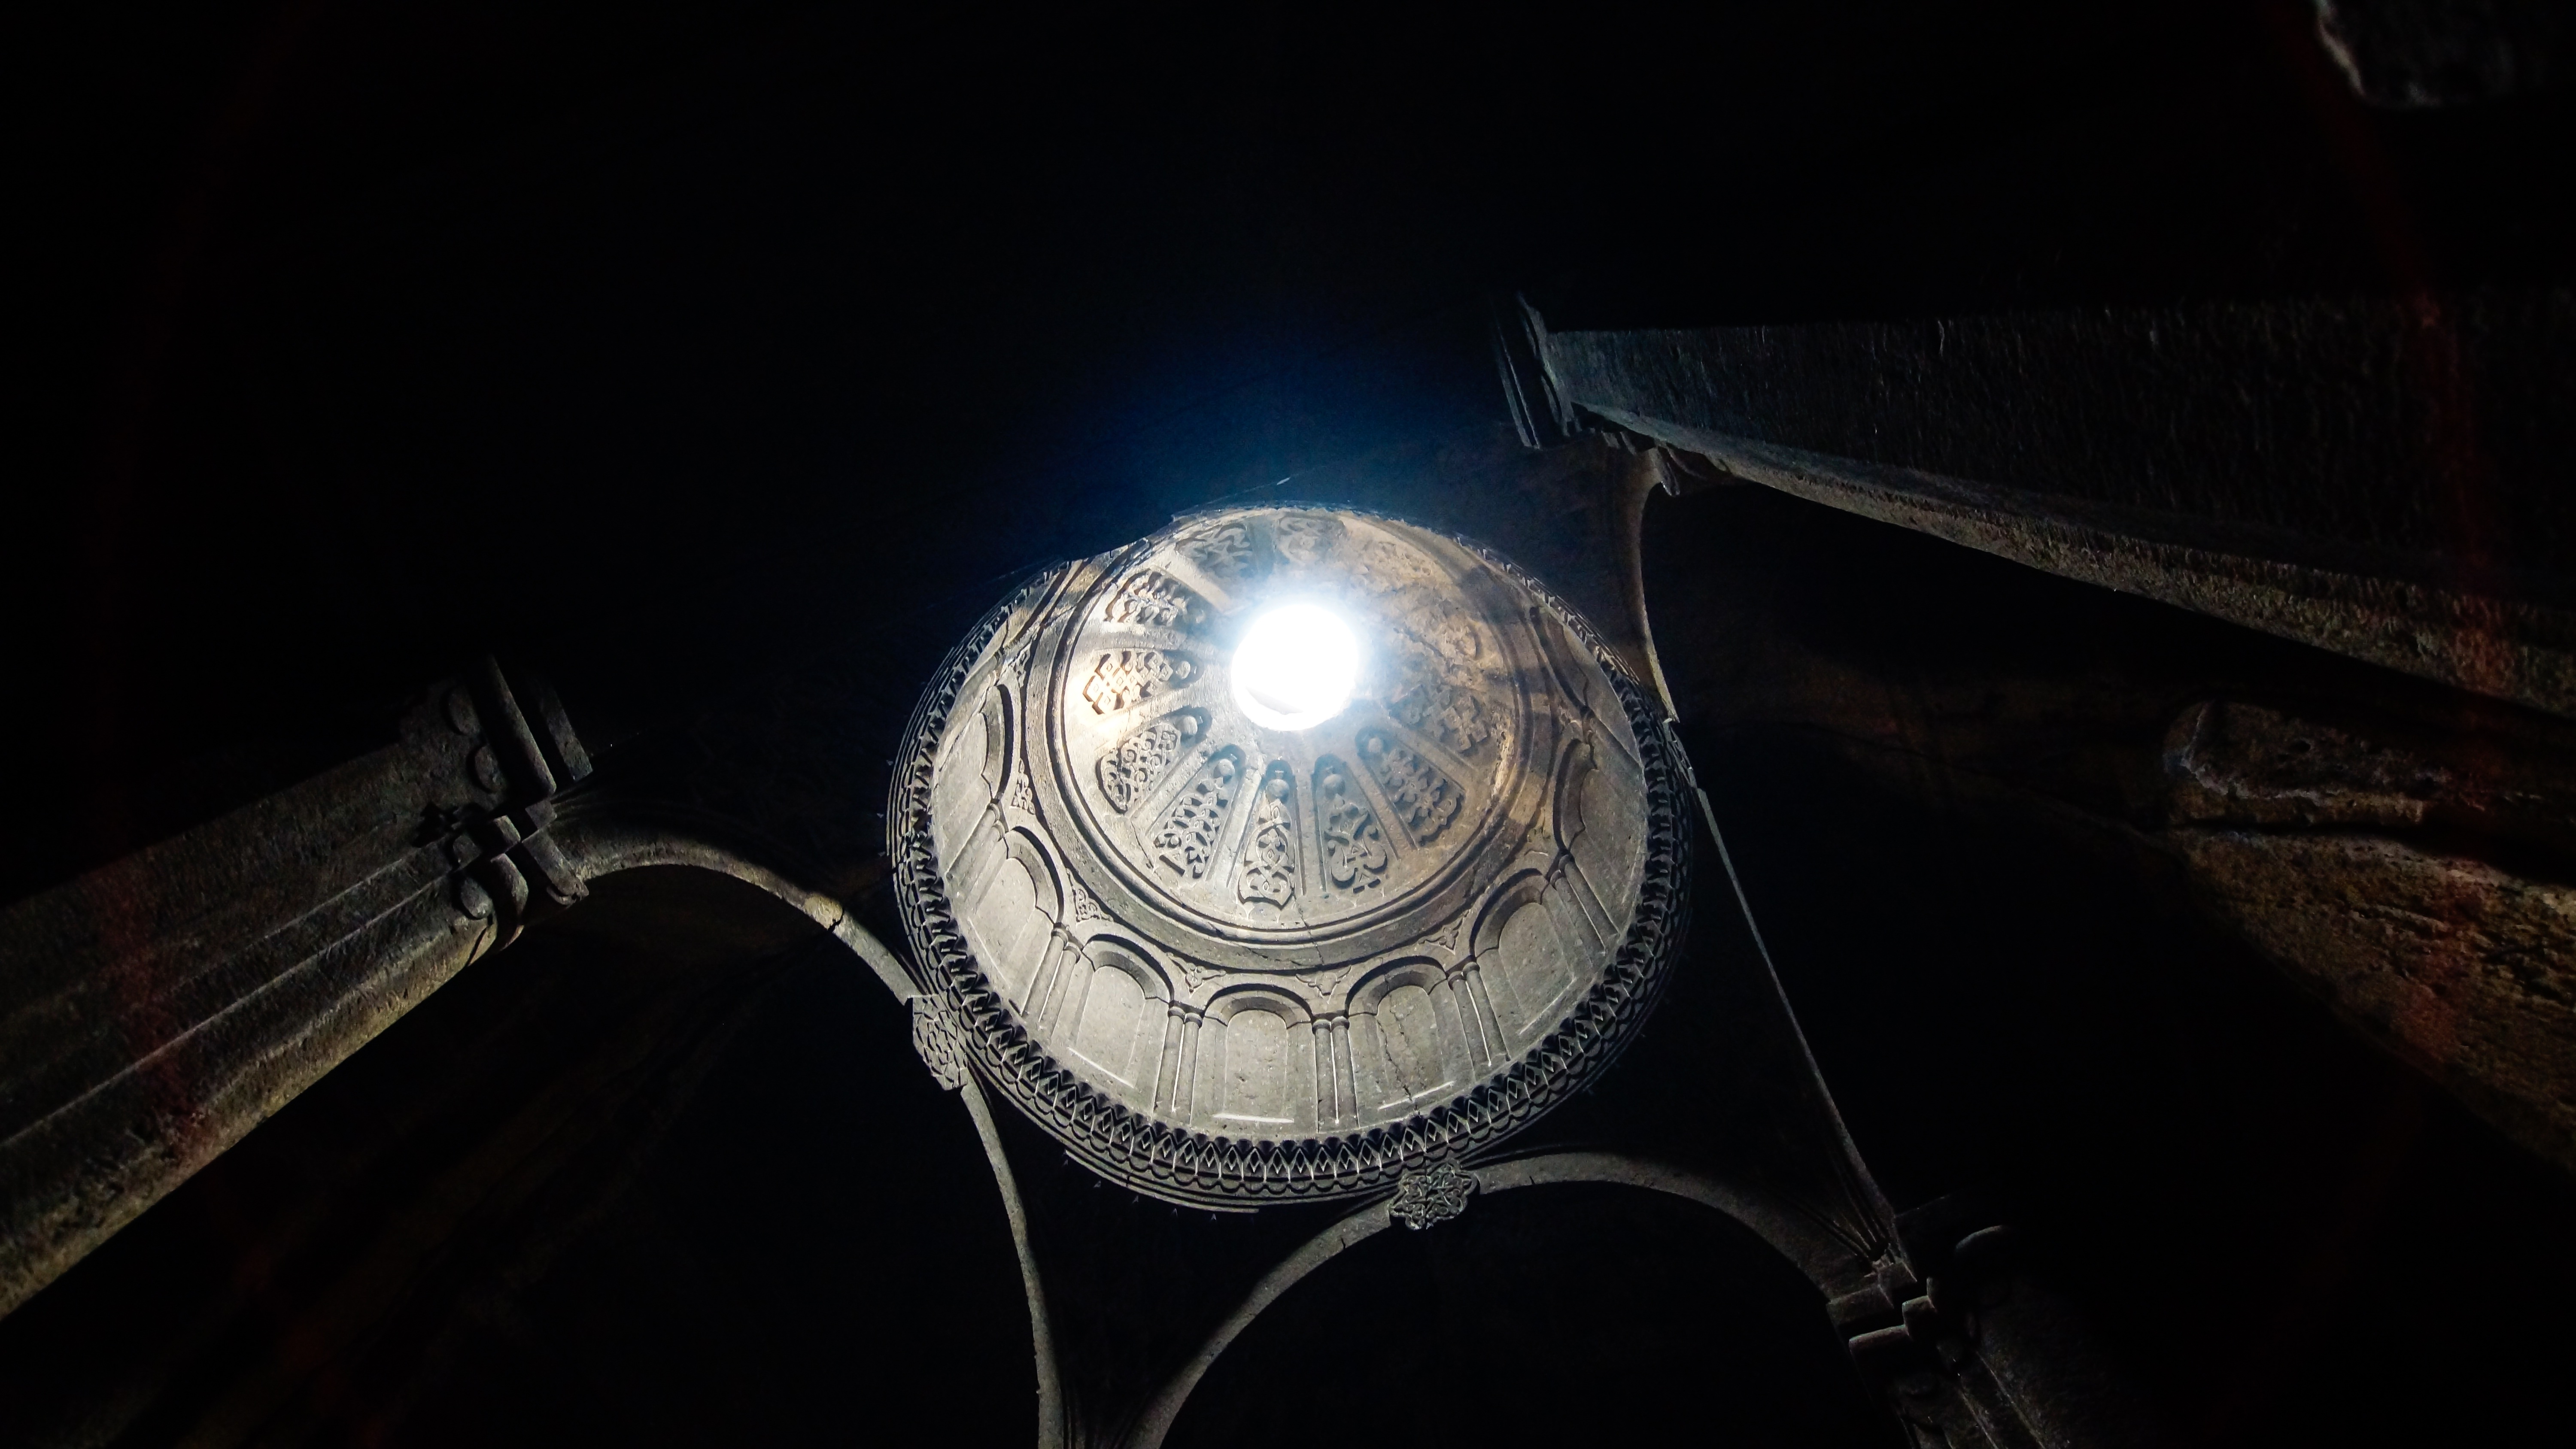
light, architecture, night, old, cave, reflection, religion, ancient, darkness, church, historic, christian, lighting, circle, world heritage, monastery, light fixture, carved, orthodox, unesco, dome, shape, armenia, cupola, incandescent light bulb, geghard